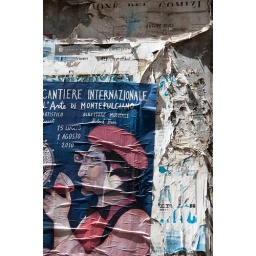
Wrinkled poster on street wall in Montepulciano, Italy